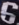
Number: 6